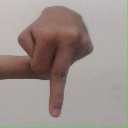
अक्षर: प